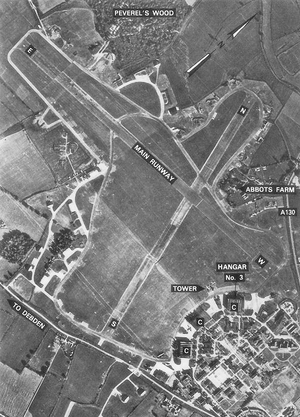
RAF Debden était une base aérienne de la Royal Air Force en Angleterre. L'aéroport est situé au sud-est de Saffron Walden et au nord du village de Debden dans le Nord Essex.